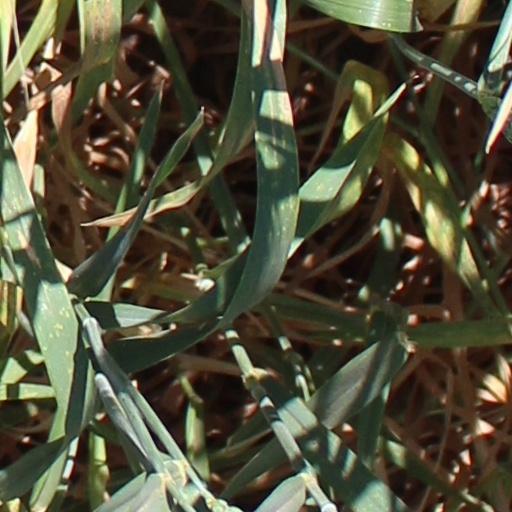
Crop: wheat